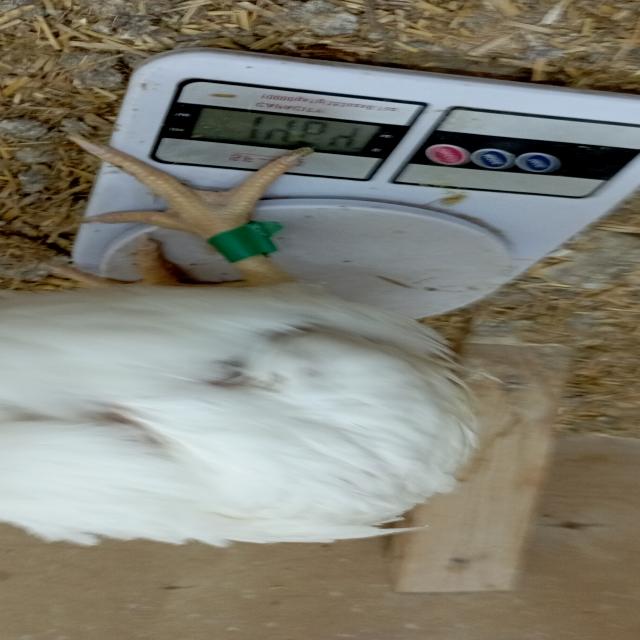
Weight: 1454 g